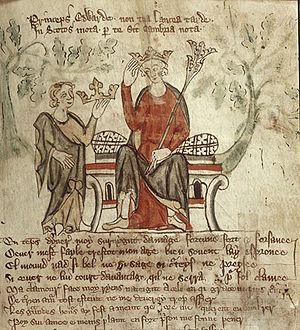
Le Parlement de 1327, qui siège à Westminster entre le 7 janvier et le 9 mars 1327, joue un rôle instrumental dans le transfert des pouvoirs entre le roi Édouard II et son fils aîné et successeur Édouard III, auparavant comte de Chester.